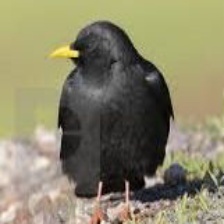
Species: ALPINE CHOUGH
Scientific name: PYRRHOCORAX GRACULUS